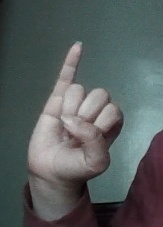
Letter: meem